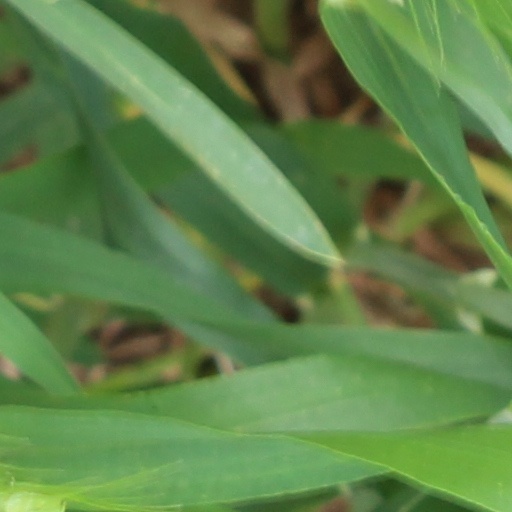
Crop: wheat